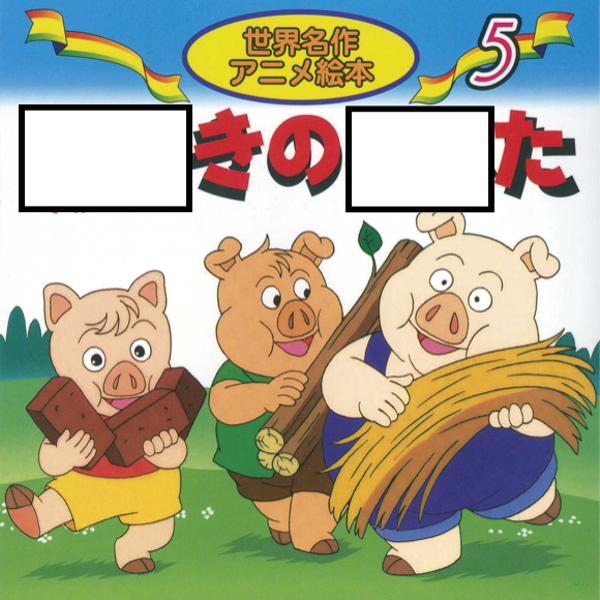
回答: 大きなクリの/し